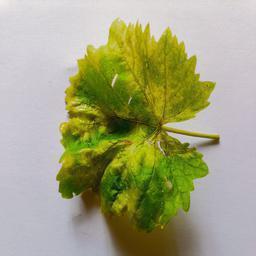
Label: Downy Mildew